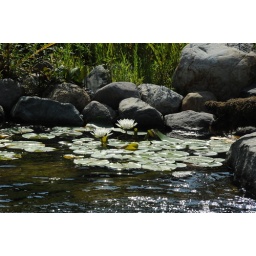
Two white water lilies at Wegerzyn Gardens in Dayton, Ohio, on August 1, '09.